Azadirachta indica

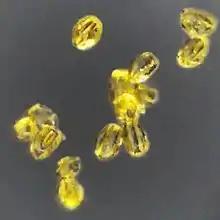
Pollen grains

The margosa tree is similar in appearance to its relative, the chinaberry or bakain, "Melia azedarach", with which it may be confused. "Melia azedarach" also has toothed leaflets and similar looking fruit. One difference is that margosa leaves are pinnate but chinaberry leaves are twice- and thrice-pinnate.